3rd Battalion, Royal Australian Regiment

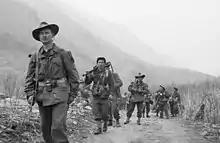
Members of 3 RAR move forward during the Korean War in 1951

The 3rd Battalion, Royal Australian Regiment (3 RAR) is the armoured infantry battalion of the Australian Army, based in Kapyong Lines, Townsville as part of the 3rd Brigade (Armoured Amphibious). 3 RAR traces its lineage to 1945 and has seen operational service in Japan, Korea, Malaya, Borneo, South Vietnam, Rifle Company Butterworth, East Timor, the Solomon Islands, Afghanistan, and Iraq.